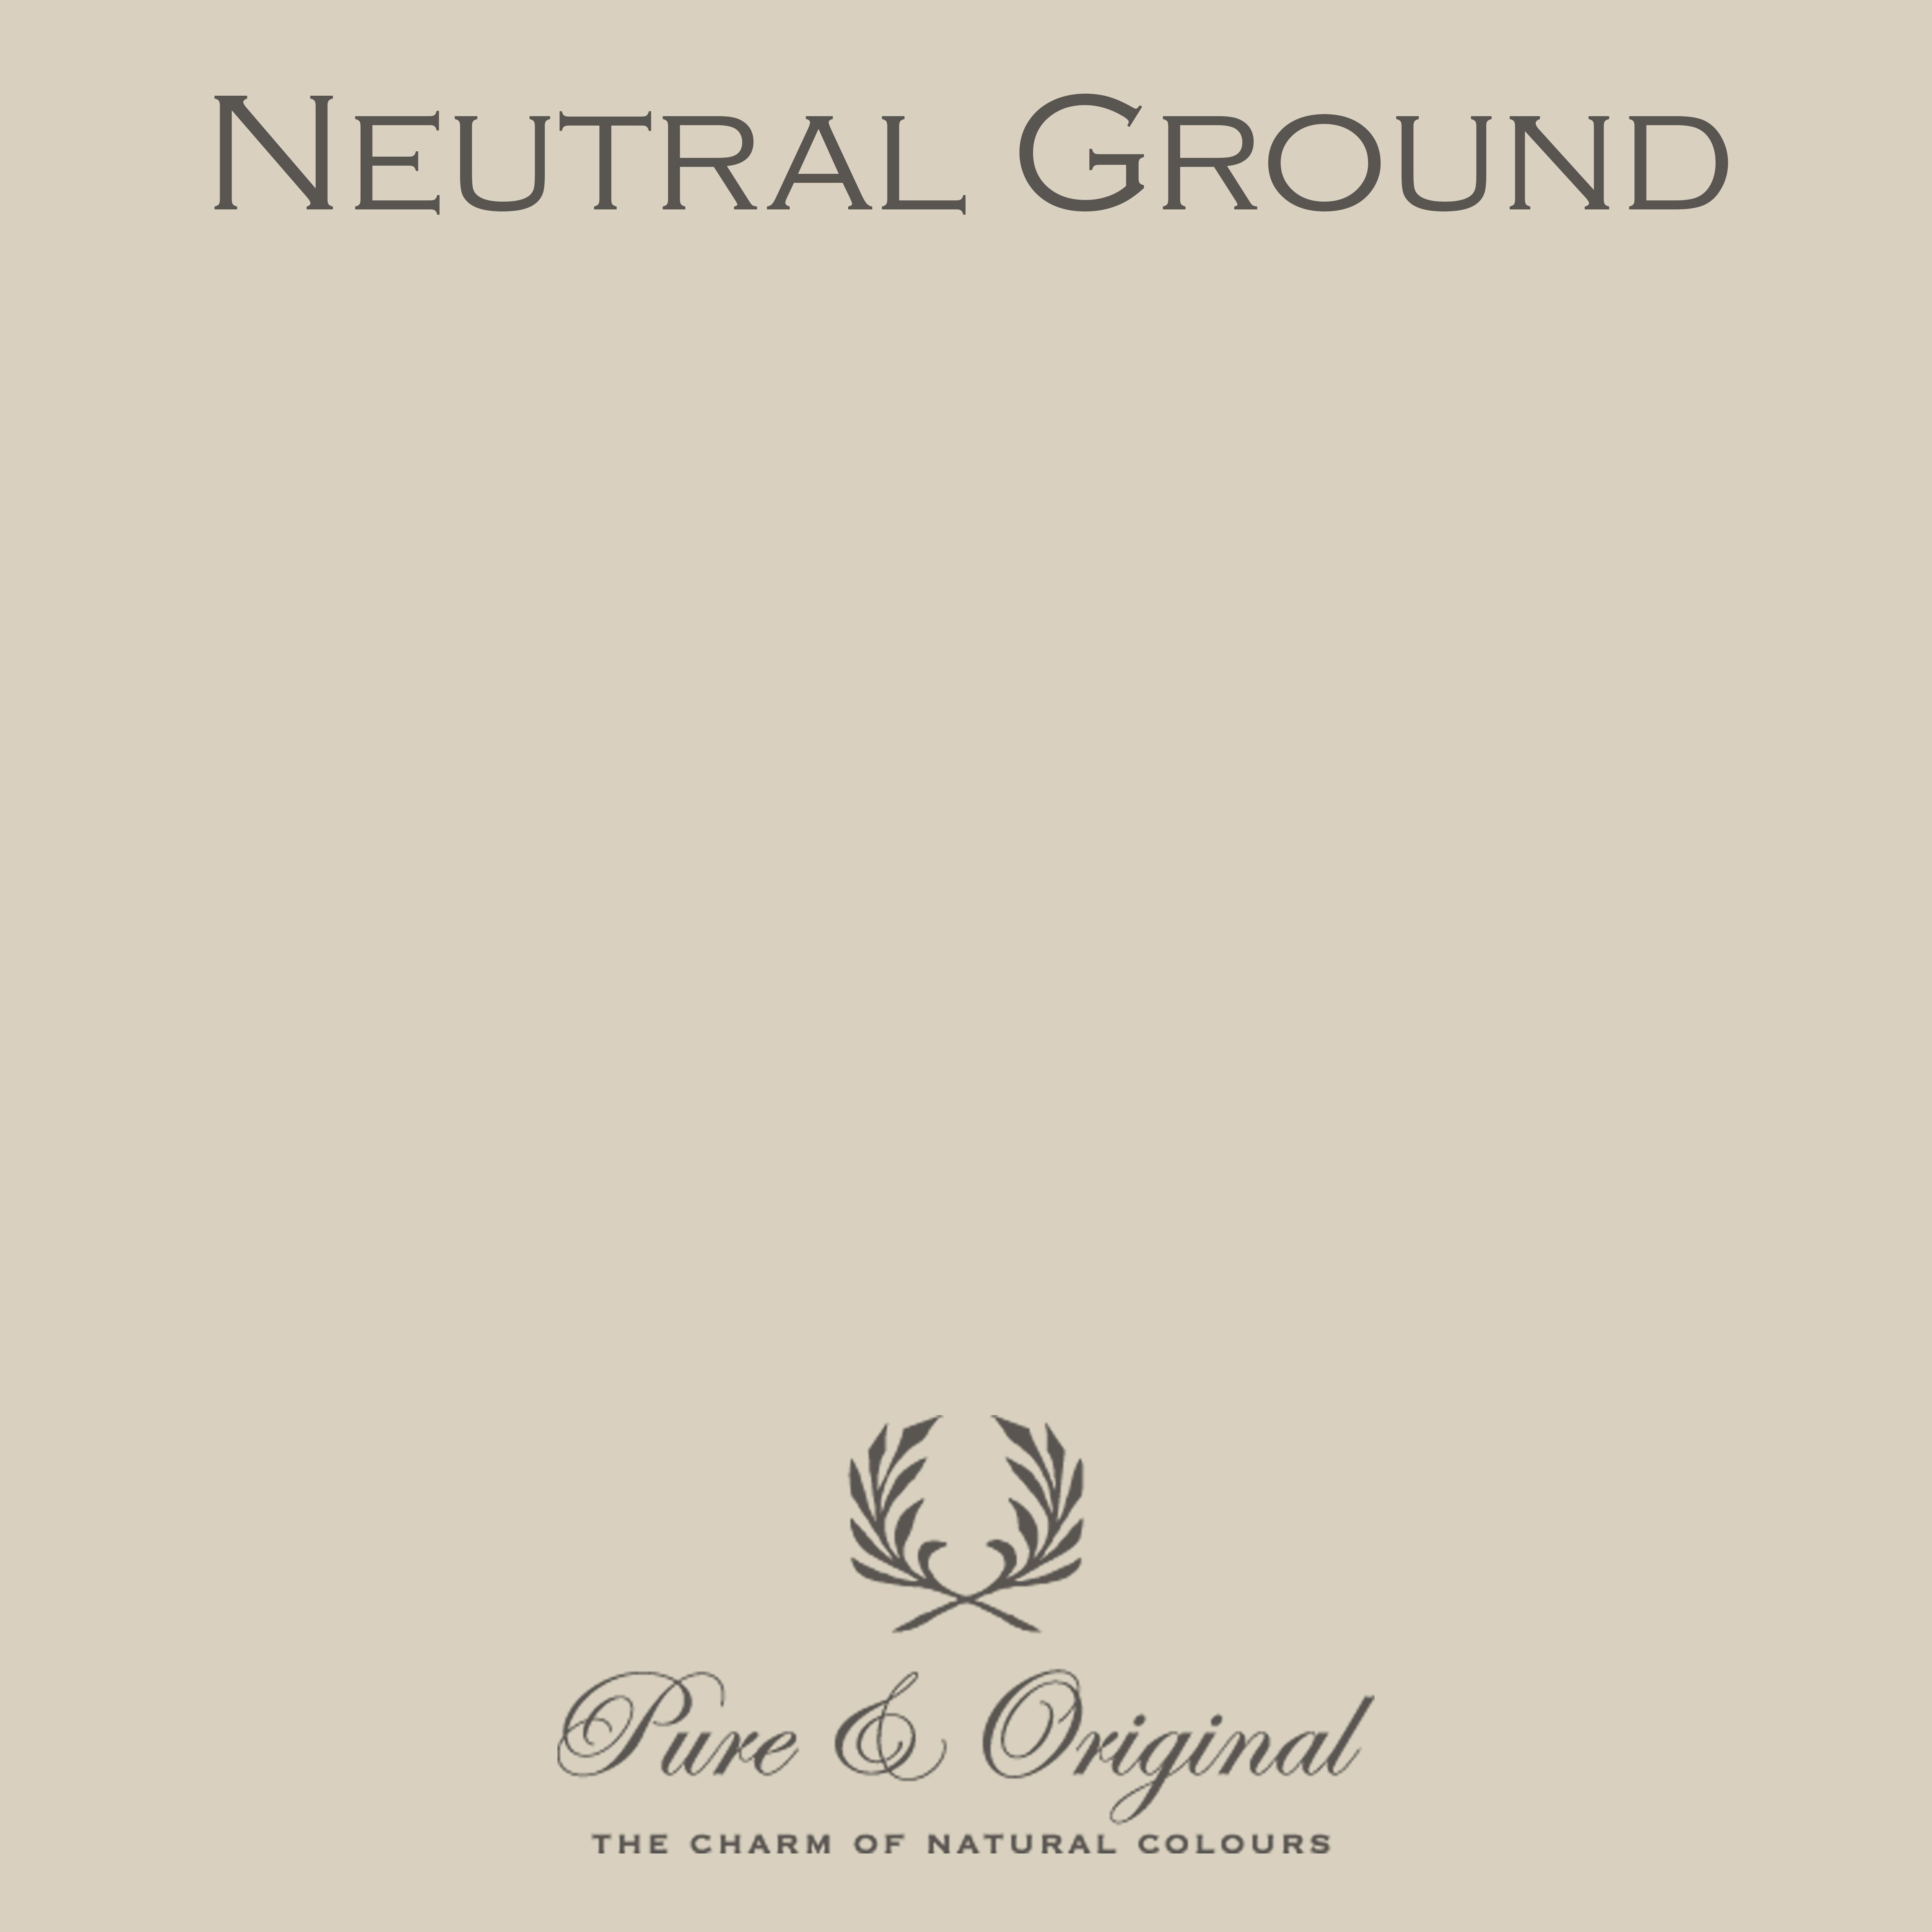
Carazzo "Neutral Ground"
Neutral Ground ist ein vielseitiger, neutraler Farbton, der Räumen eine ausgewogene und zeitlose Atmosphäre verleiht. Diese dezente Nuance schafft eine ruhige und harmonische Stimmung und kann leicht in verschiedene Einrichtungsstile integriert werden.
Brand: Pure & Original
Category: Hardware > Fuel > Kerosene > Dyed Kerosene